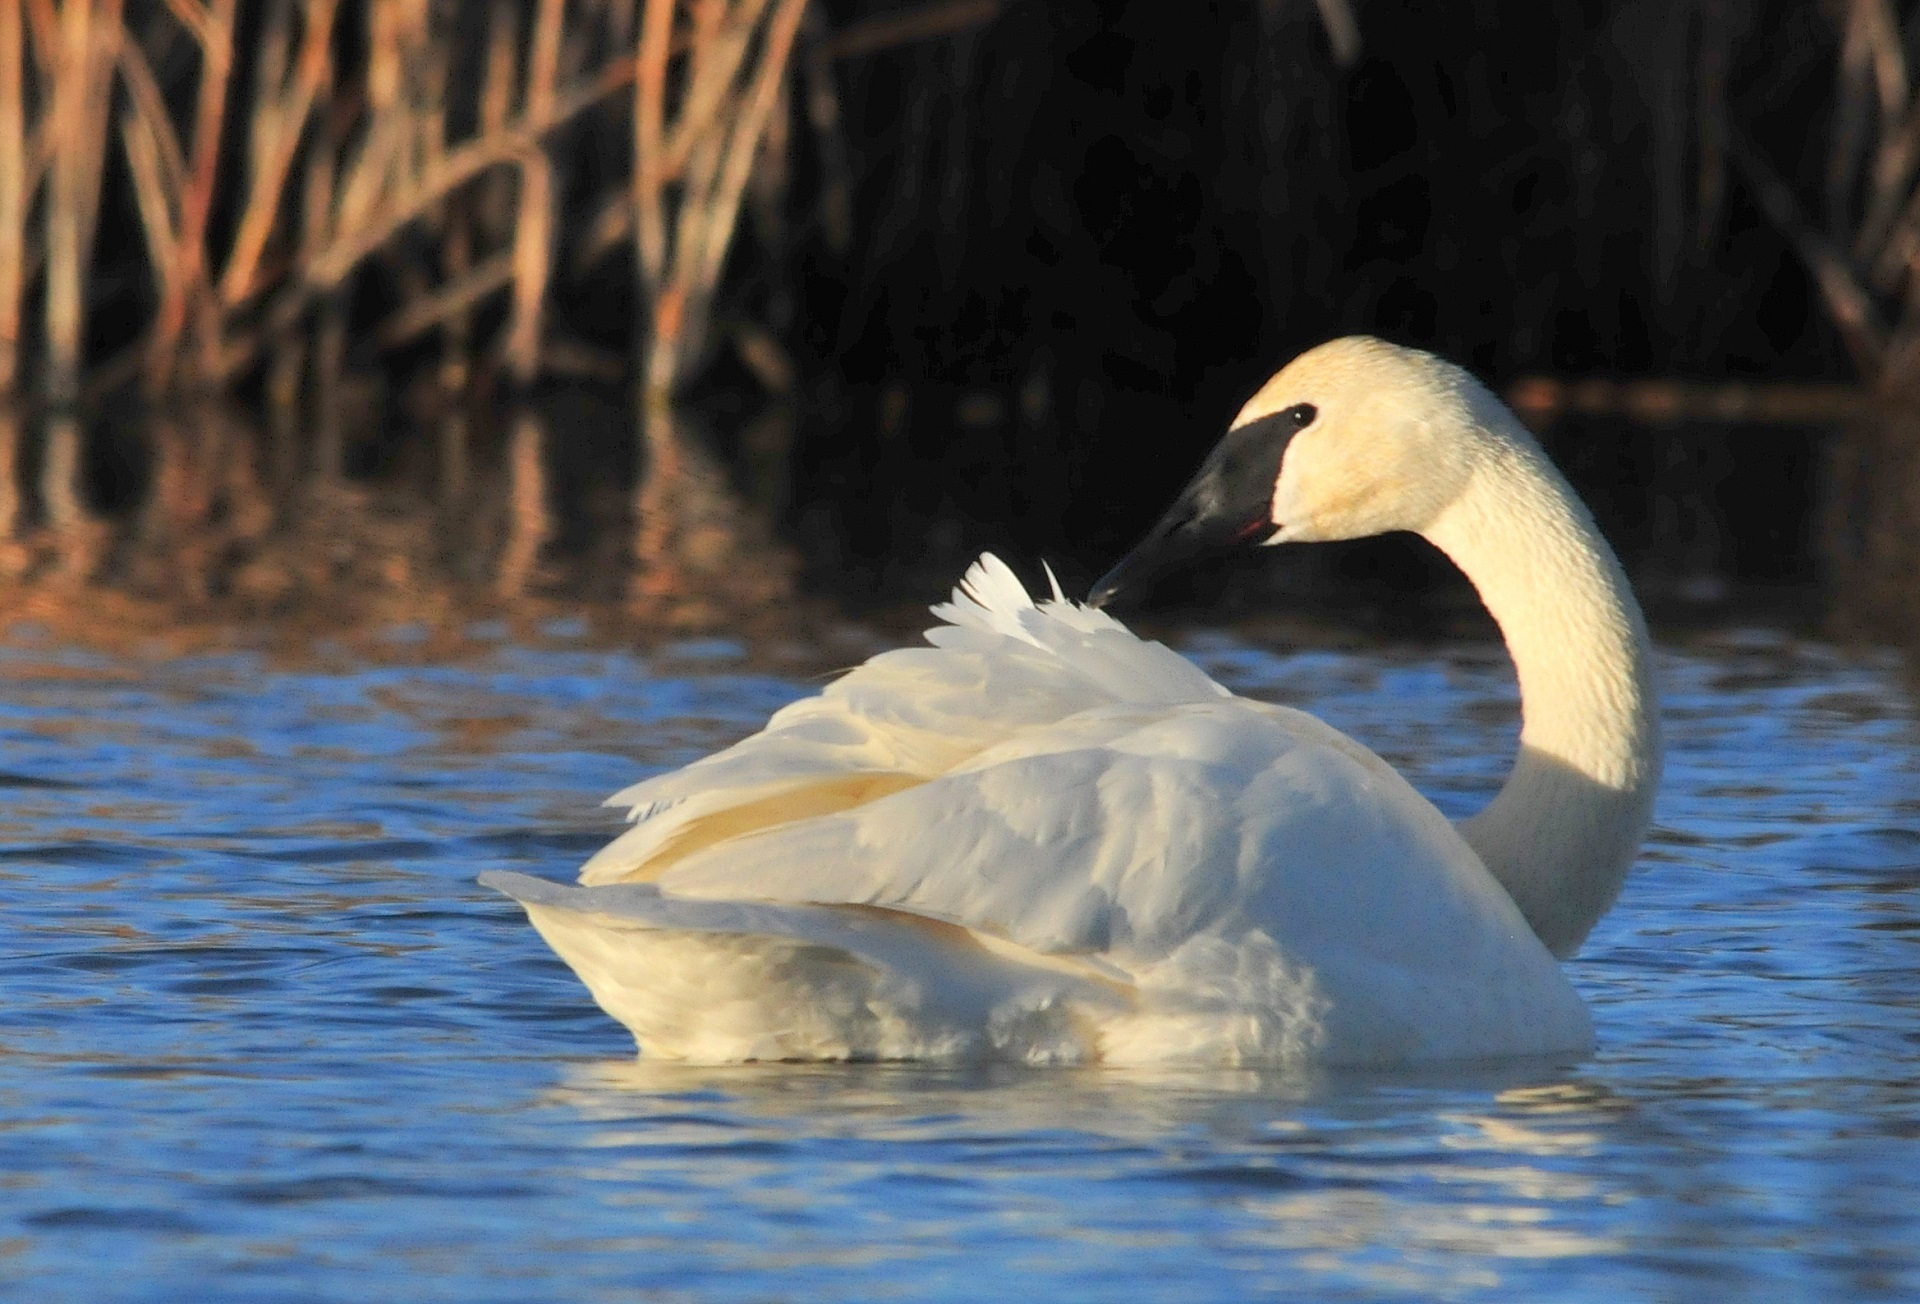
water, nature, bird, wing, white, wildlife, wild, reflection, beak, floating, fowl, fauna, swimming, outdoors, swan, wings, cygnus, vertebrate, reeds, waterfowl, waterbird, water bird, trumpeter swan, ducks geese and swans